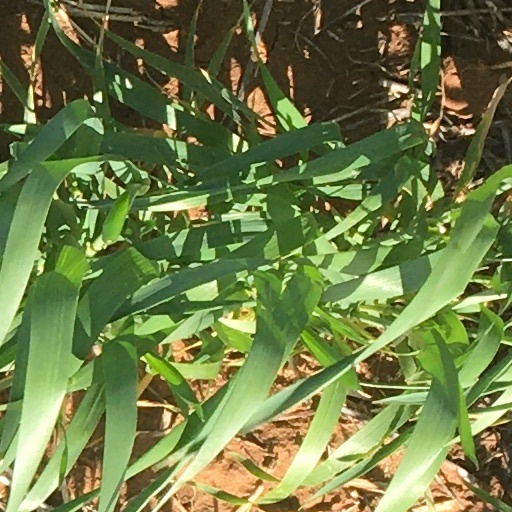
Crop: wheat